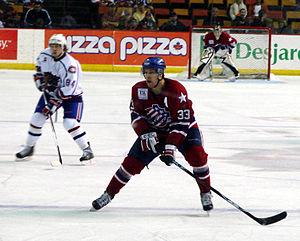
Jānis Sprukts est un joueur professionnel de hockey sur glace letton.